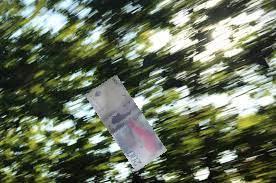
Denominación: 200